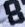
Number: 8